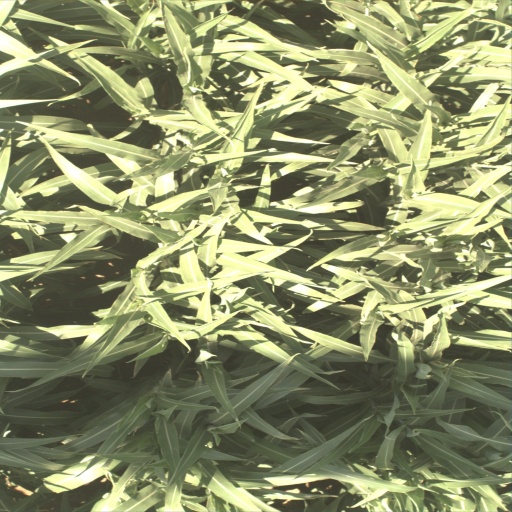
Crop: sorghum